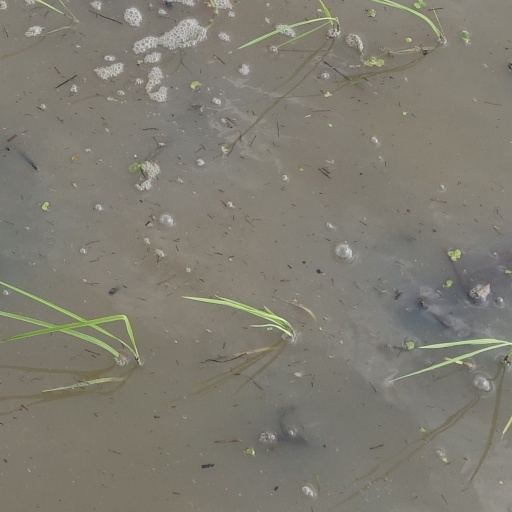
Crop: rice